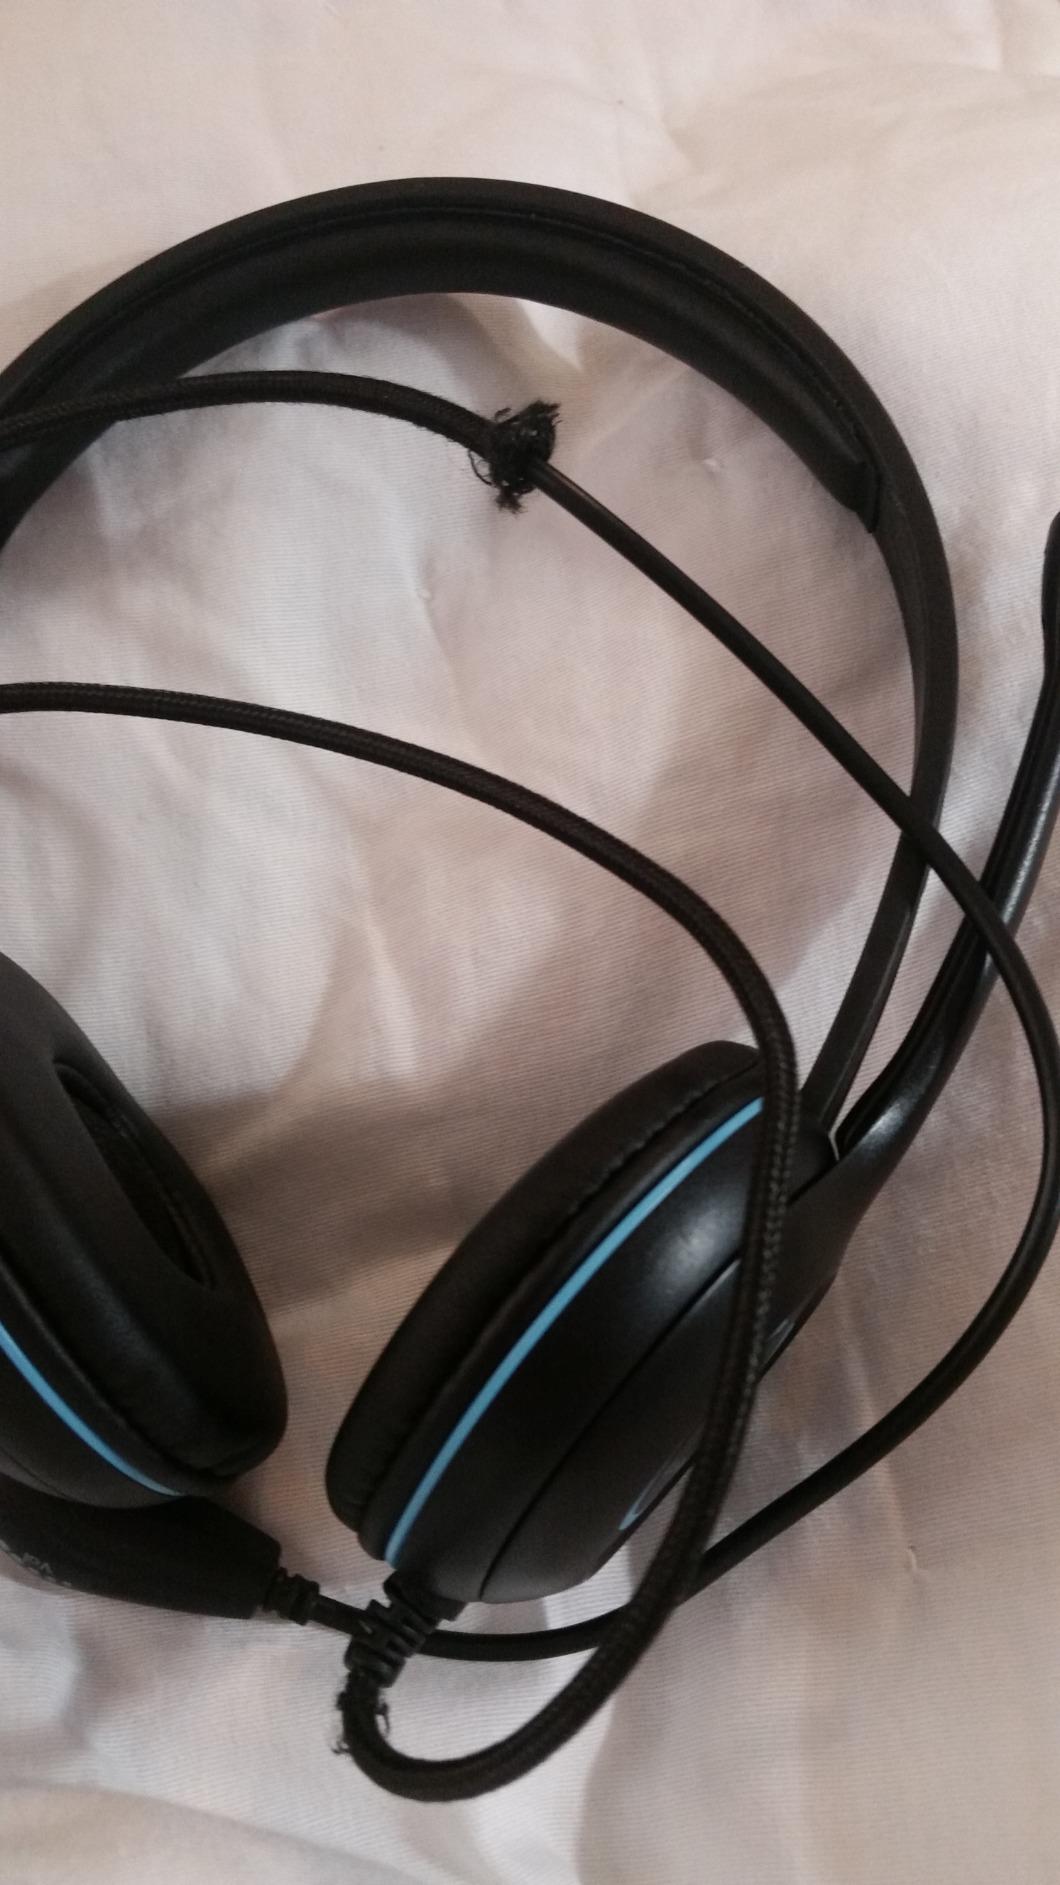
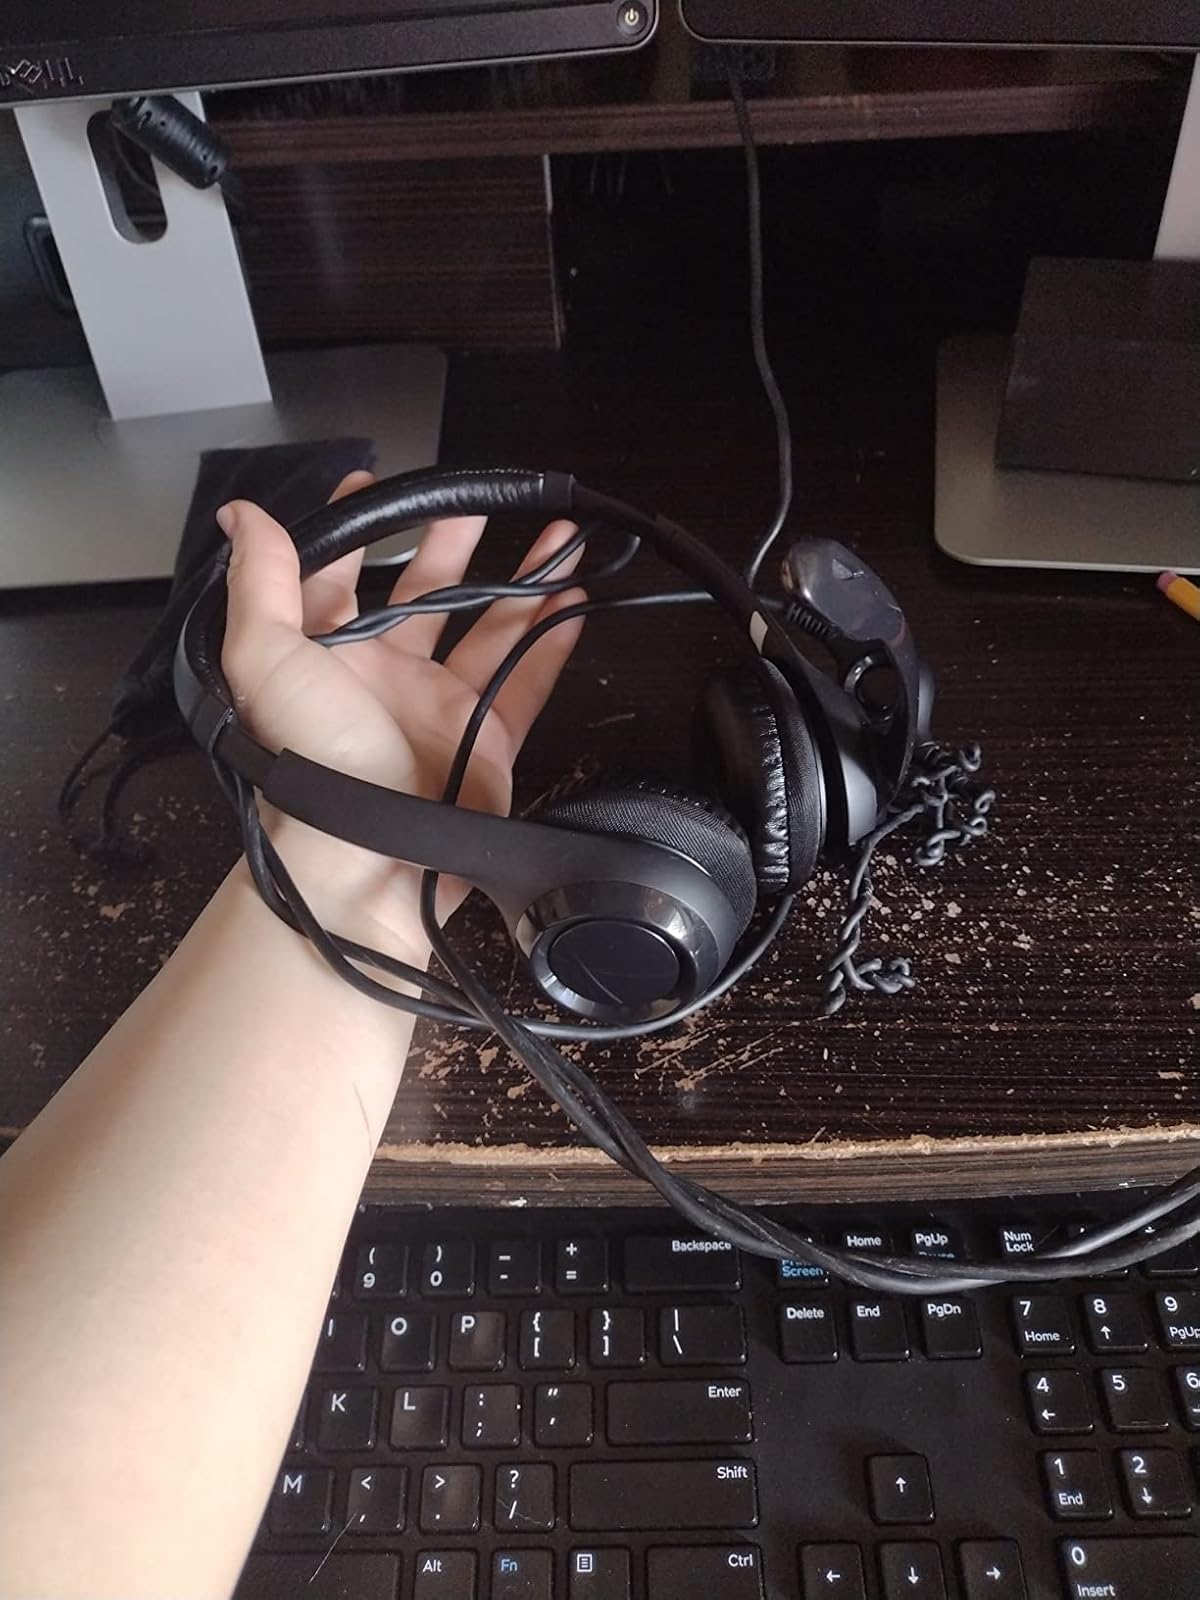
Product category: headphones
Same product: no